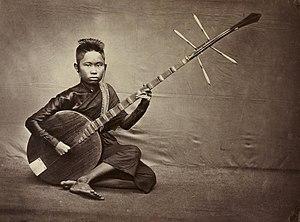
Le krachappi, également orthographié grajabpi, est un luth thaïlandais à cordes pincées et fretté, qui est utilisé dans la musique classique thaïlandaise.